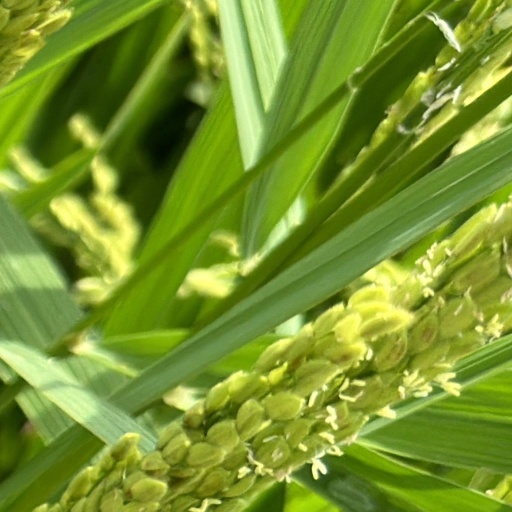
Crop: rice